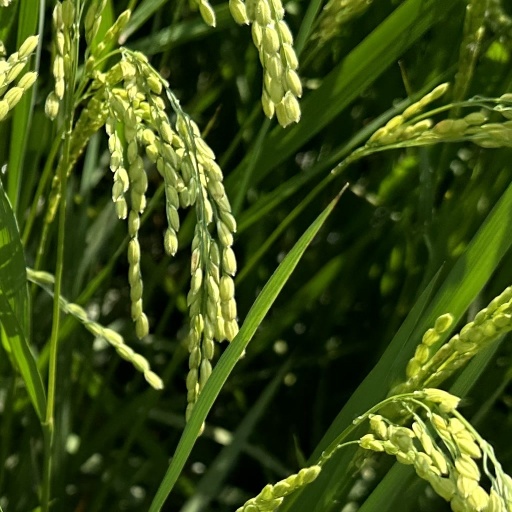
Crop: rice